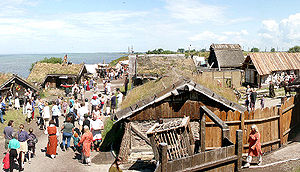
Fotevikens Museum
Fotevikens Museum er et arkæologisk friluftsmuseum i det sydvestlige Skåne. Stedet ligger tæt ved Skanør-Falsterbo. Museet blev skabt i 1995.